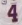
Number: 4